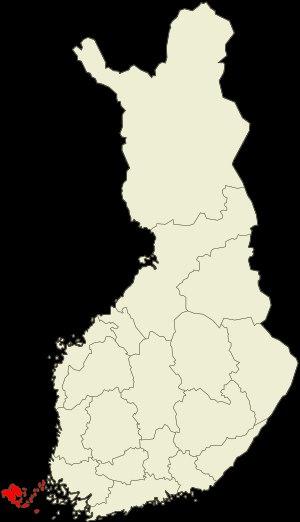
Les Jeux des Îles 2009 à lieu a Åland est la cinquième édition du tournoi de football féminin disputé dans le cadre de la compétition multi-jeux.